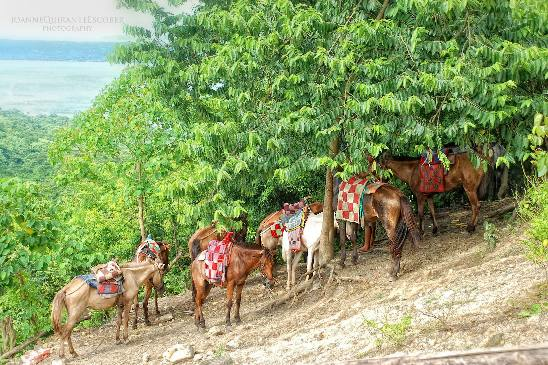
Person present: No